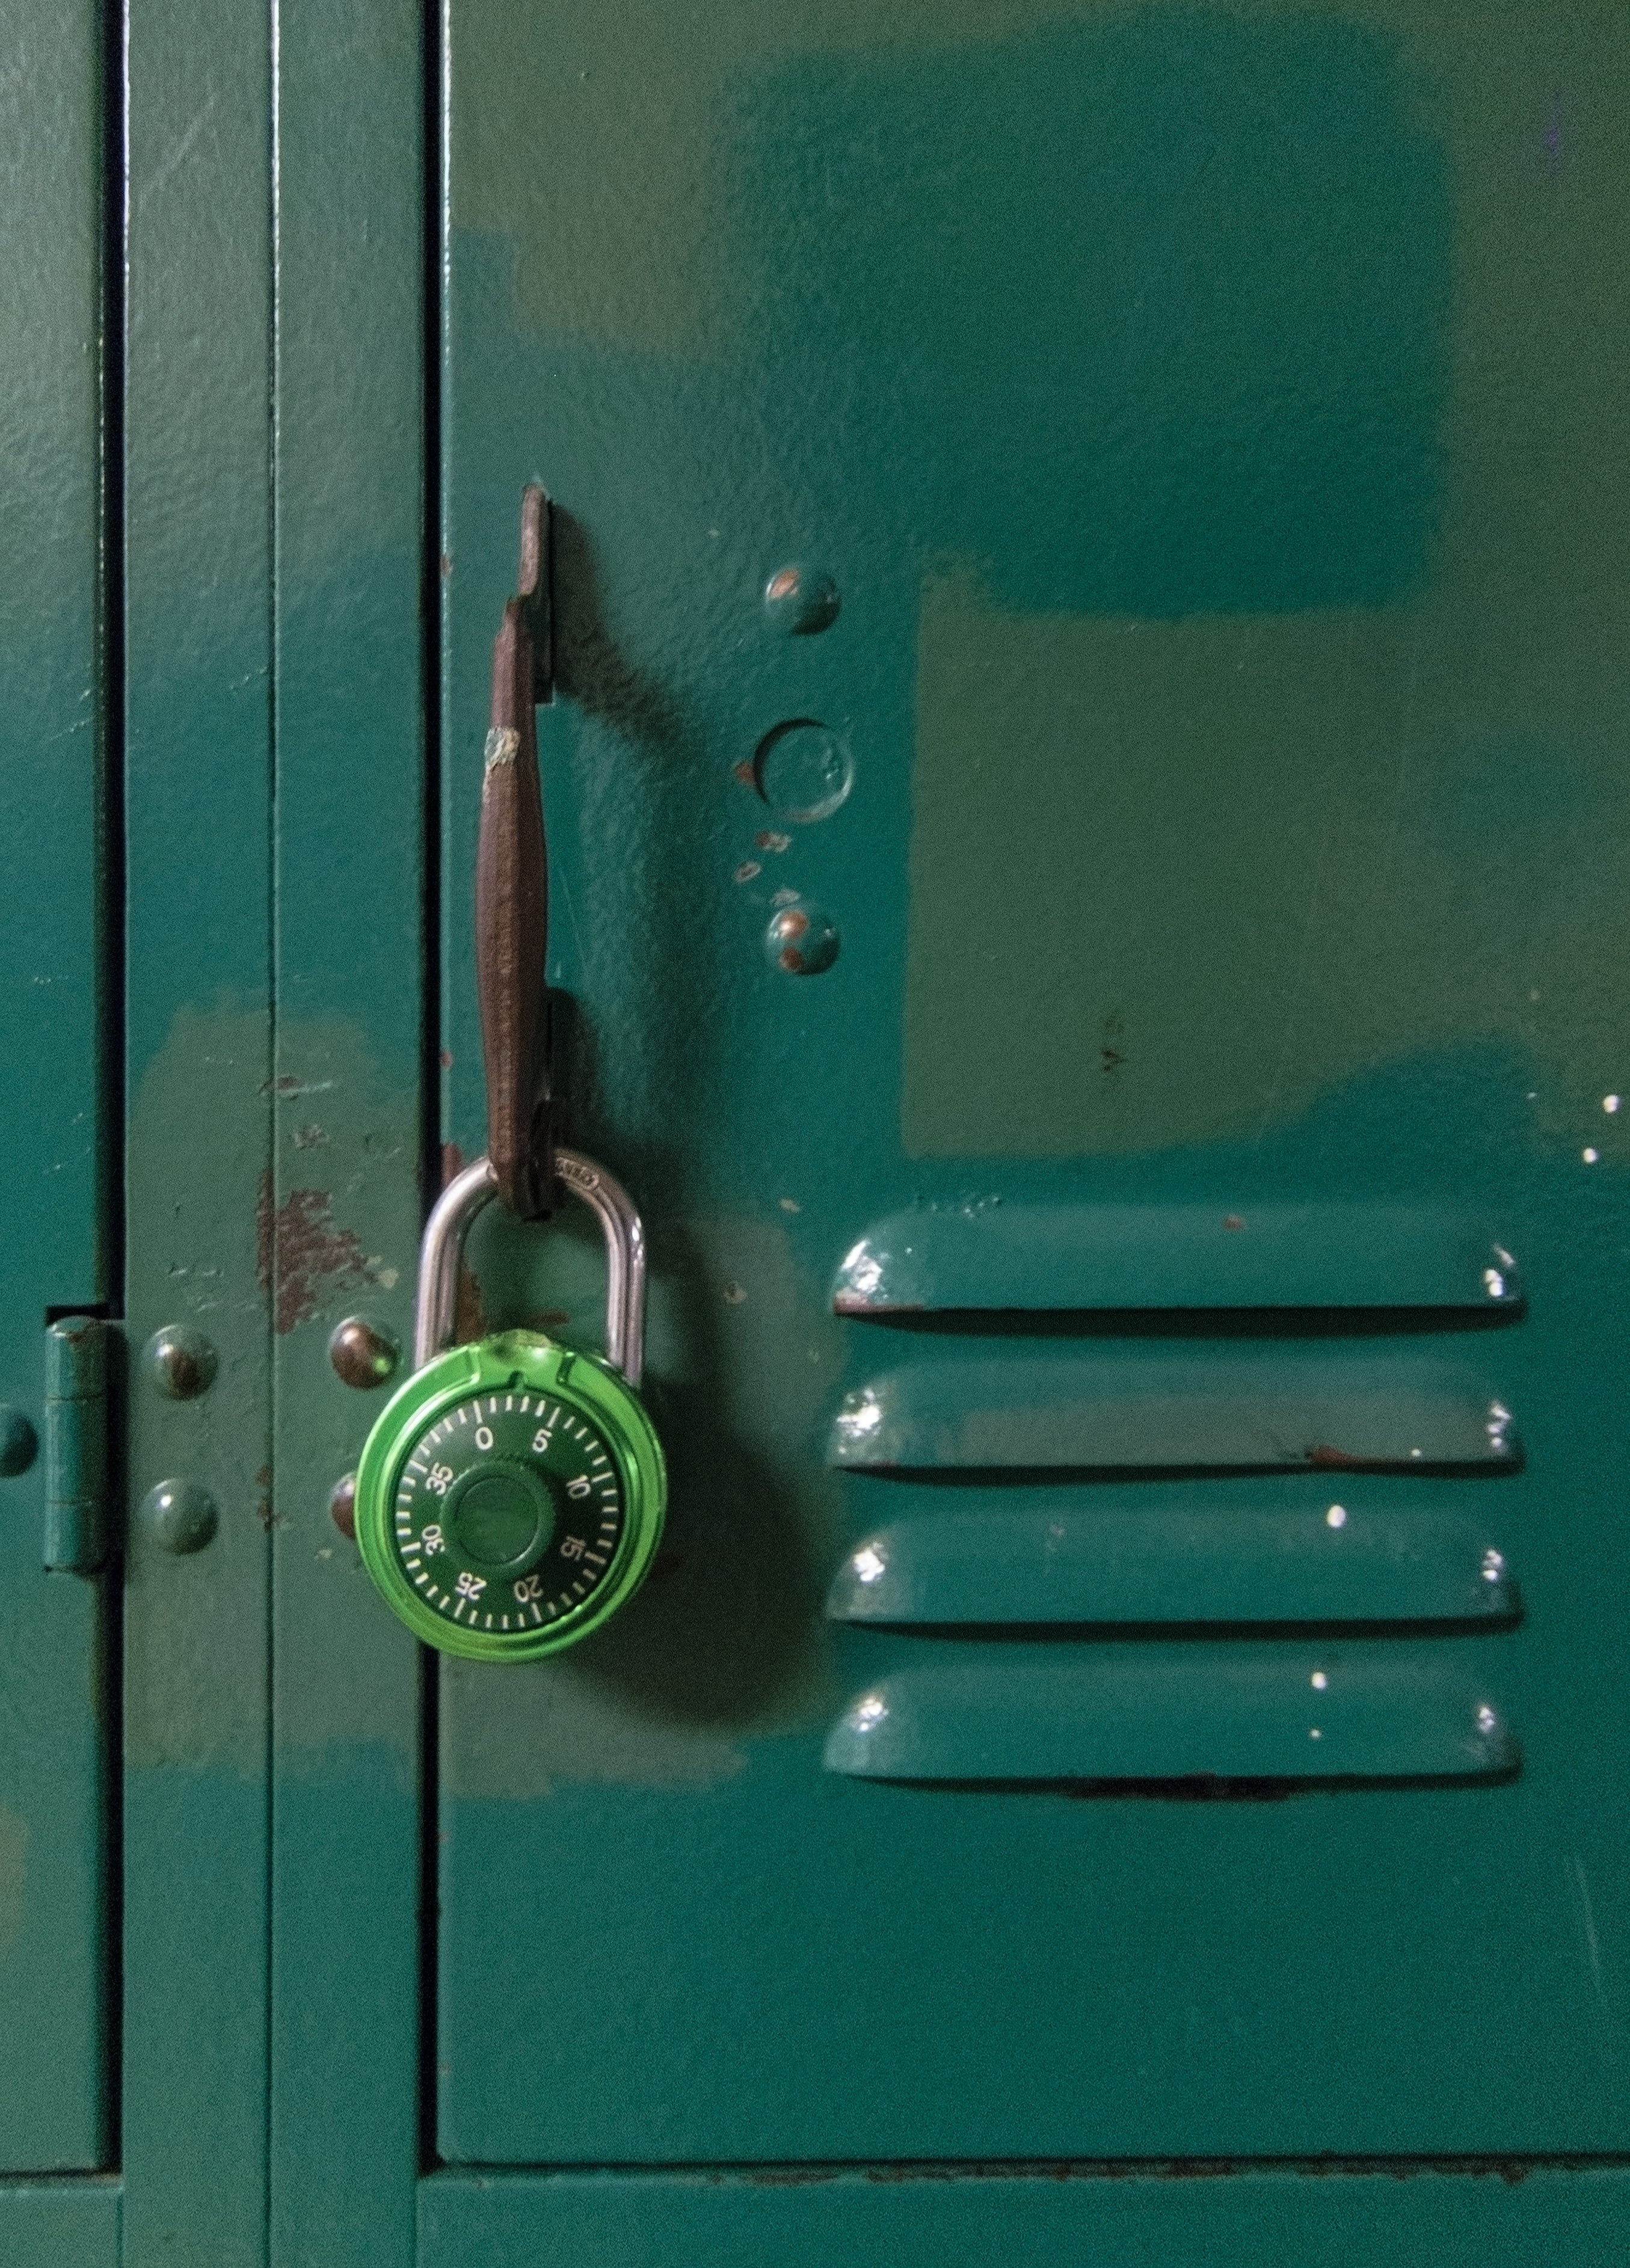
glass, green, metal, door, classroom, product, vert, vertical, school, highschool, locker, combo, publiceducation, greenlocker